Describe the emotion expressed in this image:  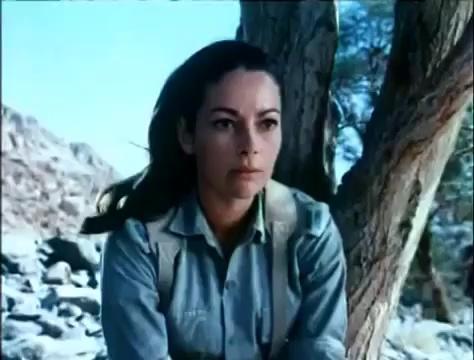
This person displays Pain, valence and arousal with low intensity.